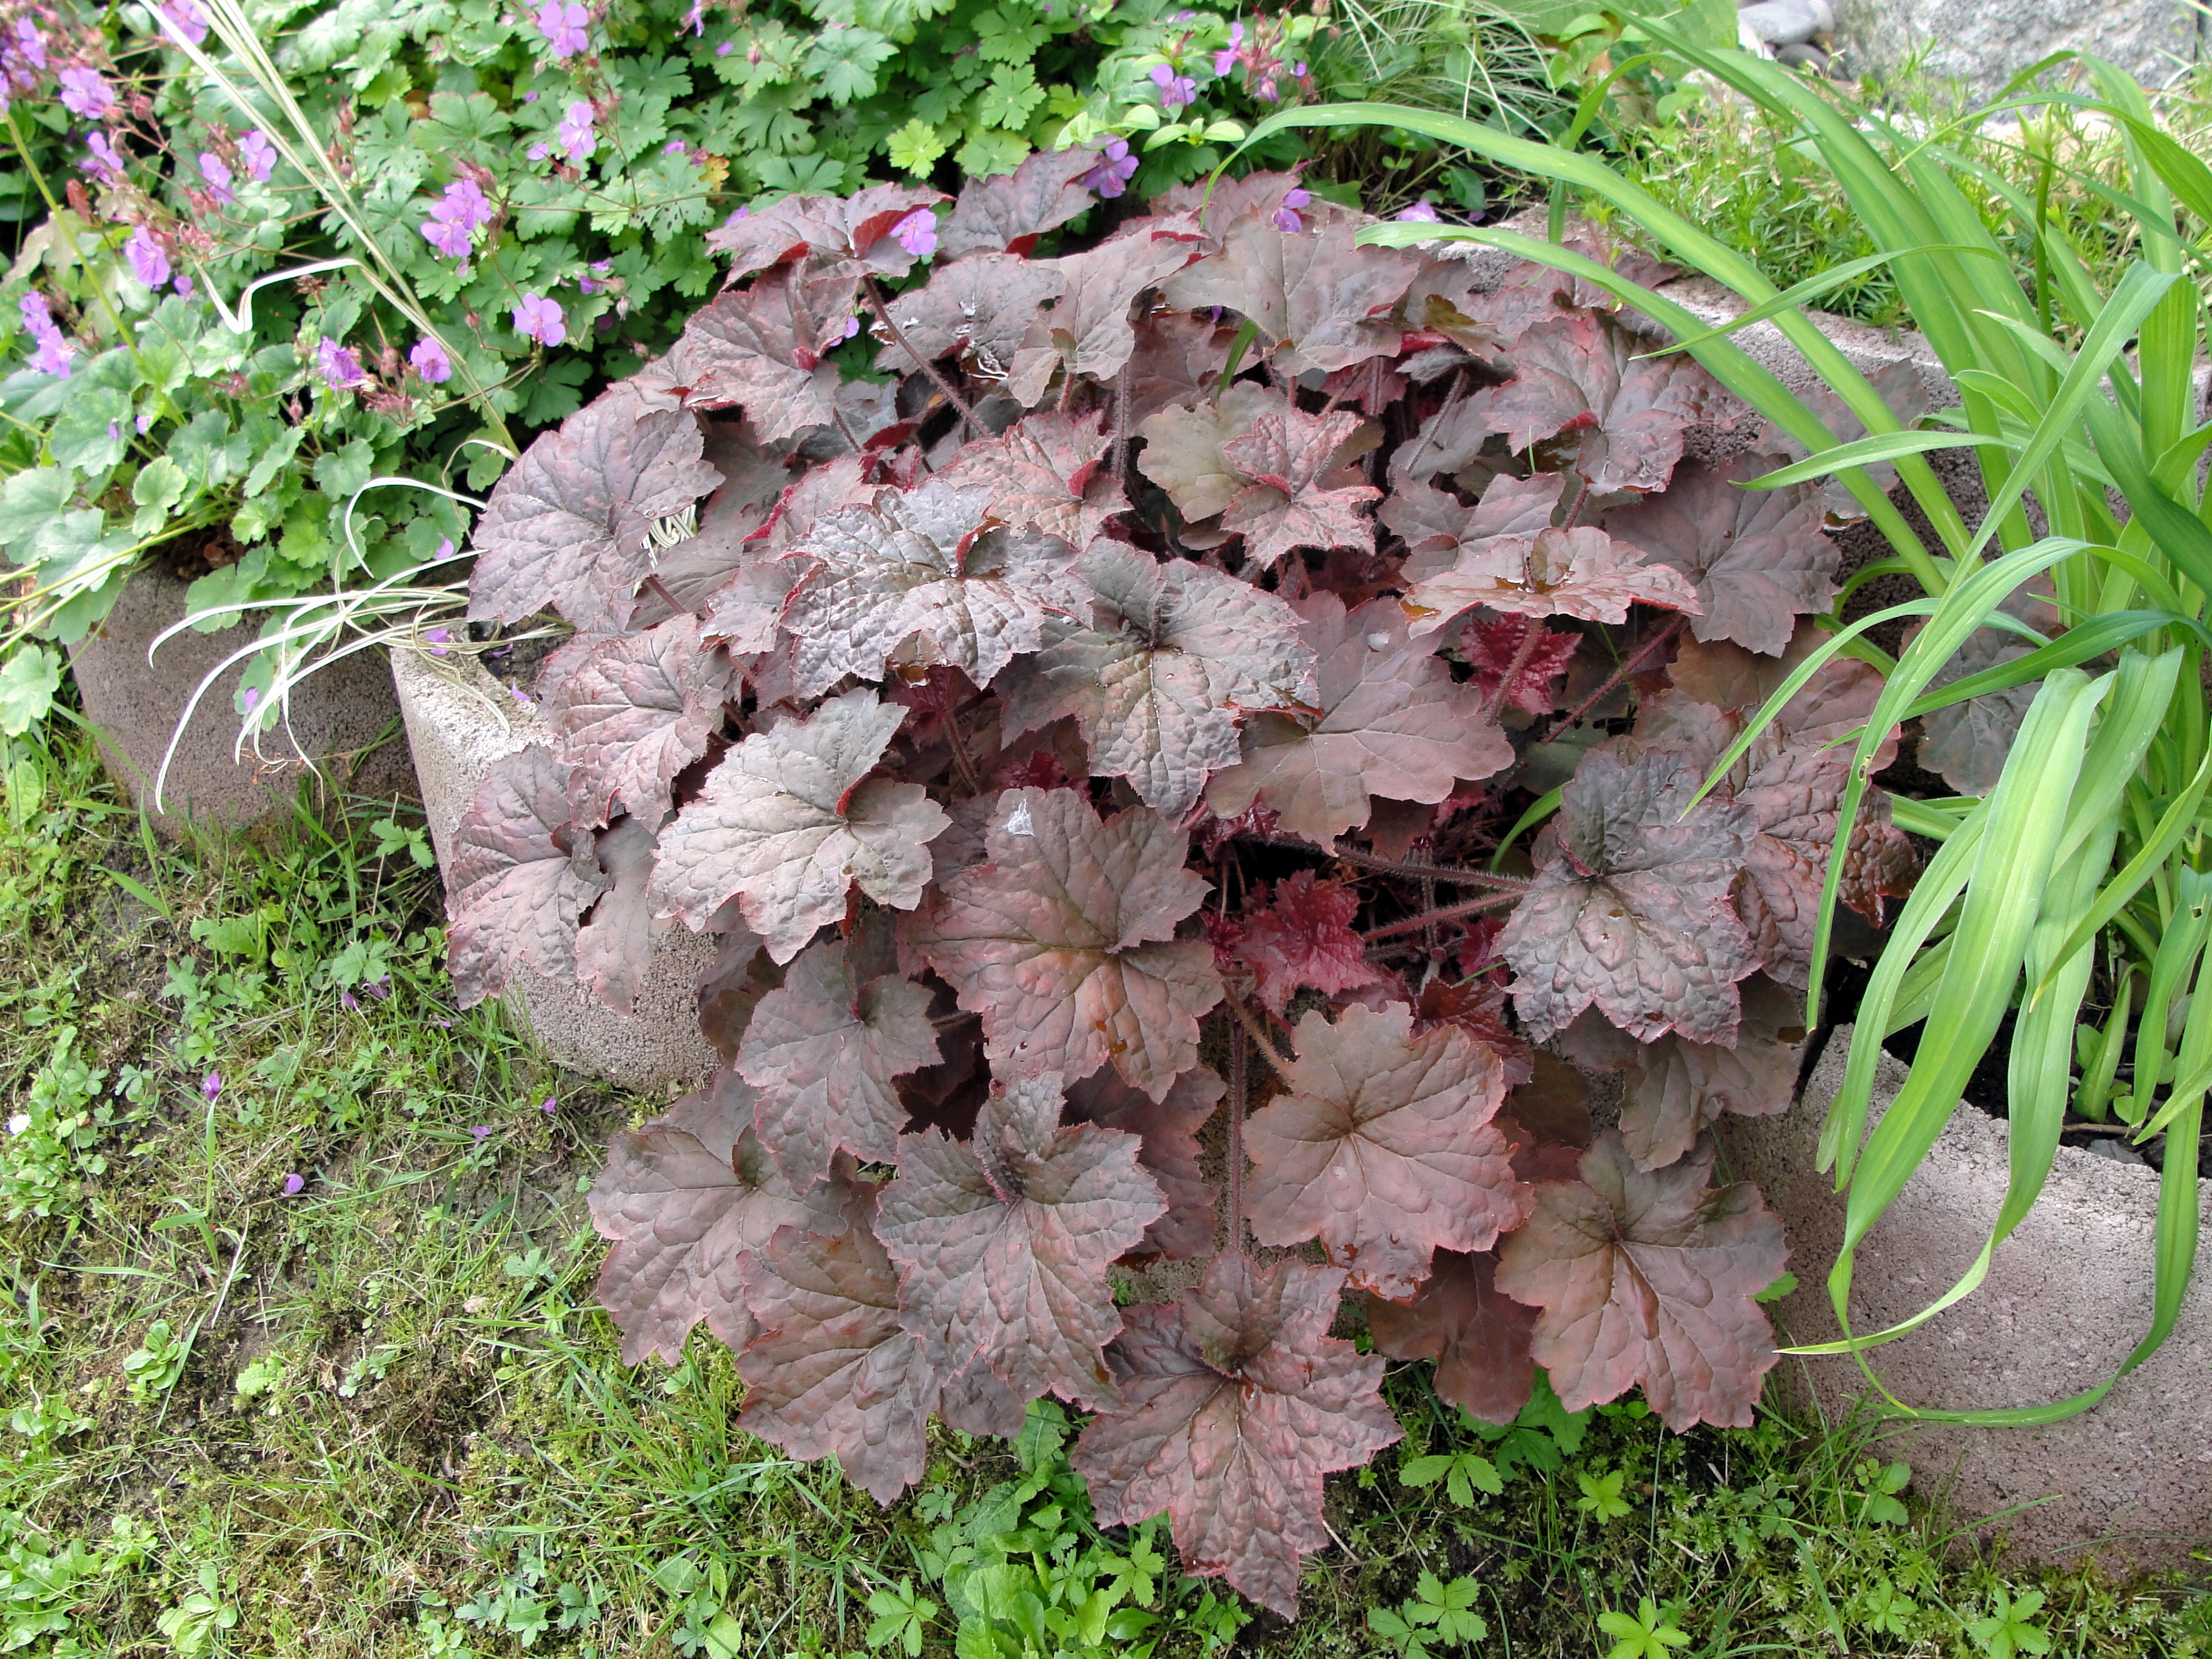
flower, plant, herb, groundcover, annual plant, perilla frutescens, subshrub, perilla, shrub